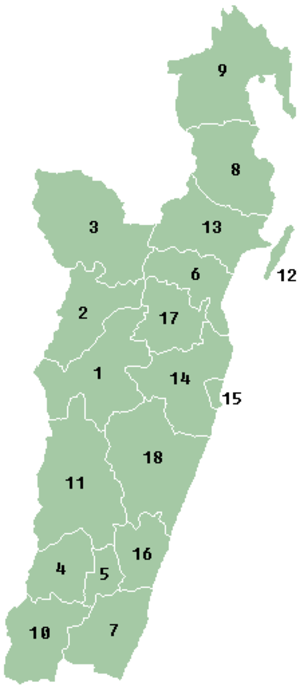
Toamasina-provinsen / Geografi
Toamasina er en af Madagaskars seks tidligere provinser, beliggende mod nord på østkysten af øen. Provinsen har en befolkning på 2.855.600 personer og et areal på 71.911 kvadratkilometer. Hovedstaden hedder ligesom provinsen Toamasina og er en stor havneby, og en vigtig port til omverdenen.